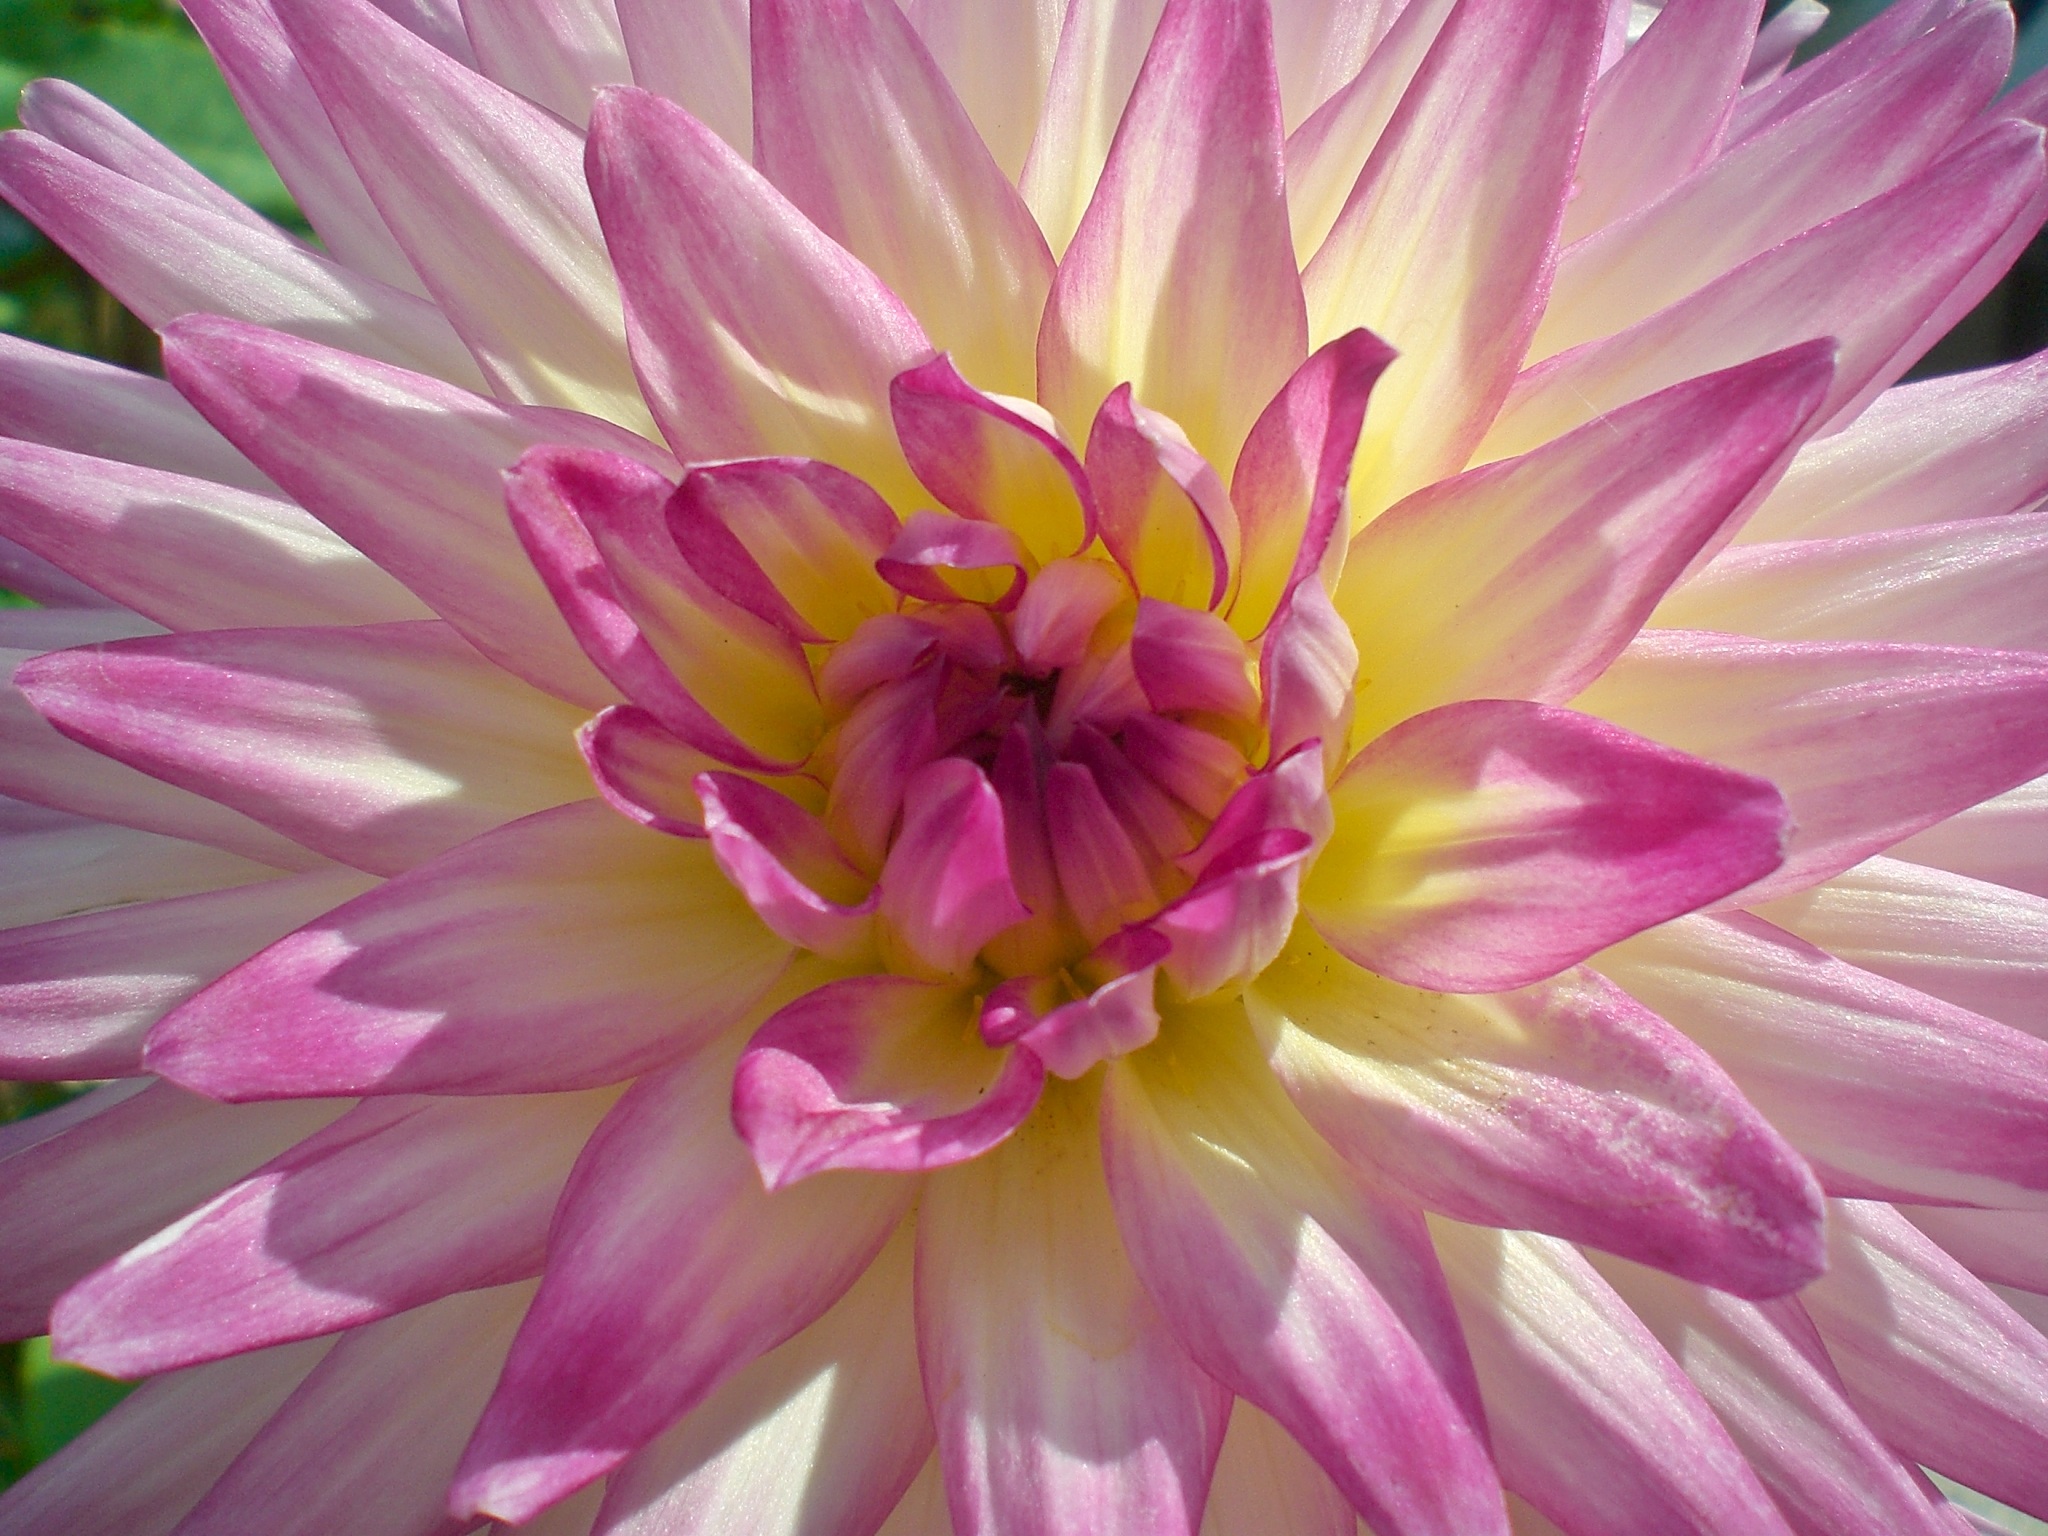
plant, flower, petal, bloom, summer, pink, flora, dahlia, flower garden, macro photography, flowering plant, daisy family, city car, annual plant, land plant